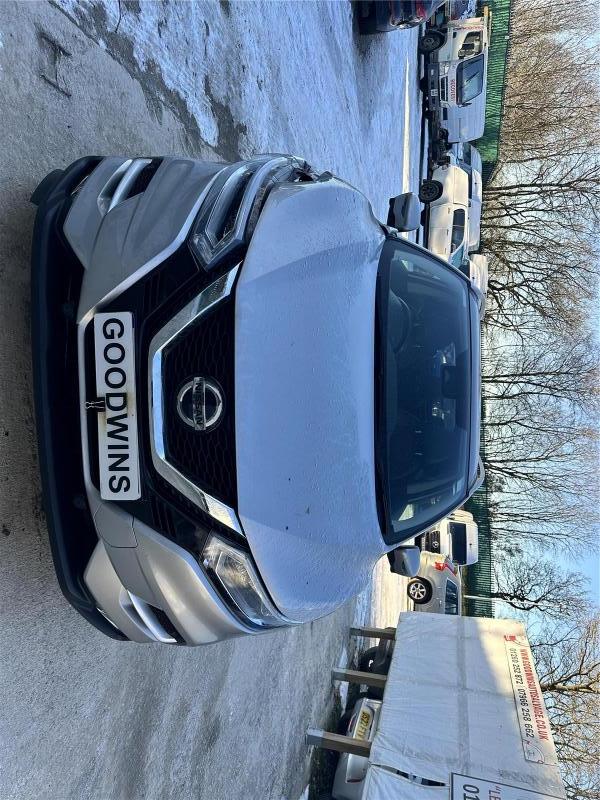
Aucun dommage détecté.
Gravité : aucun